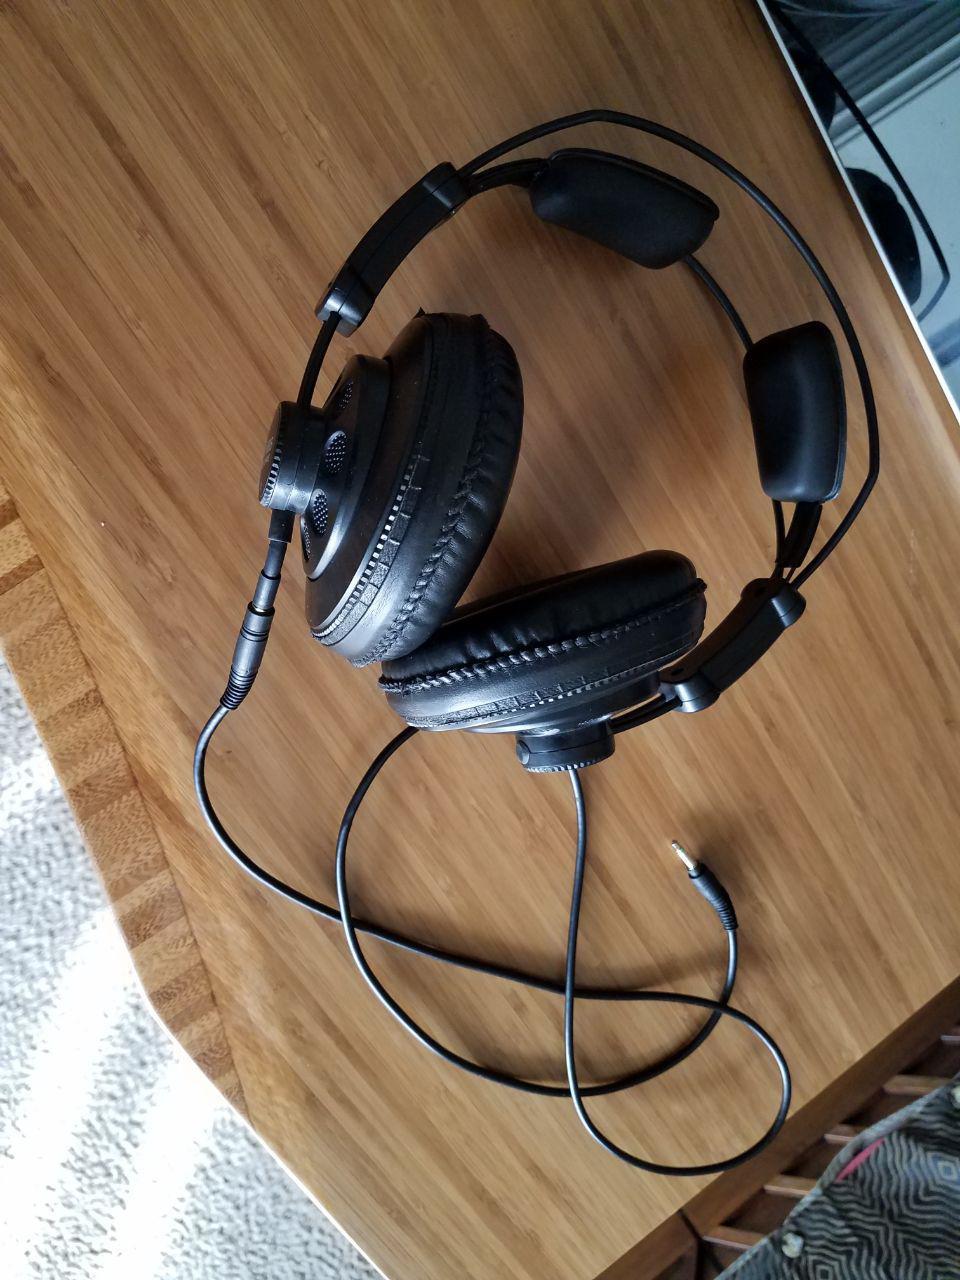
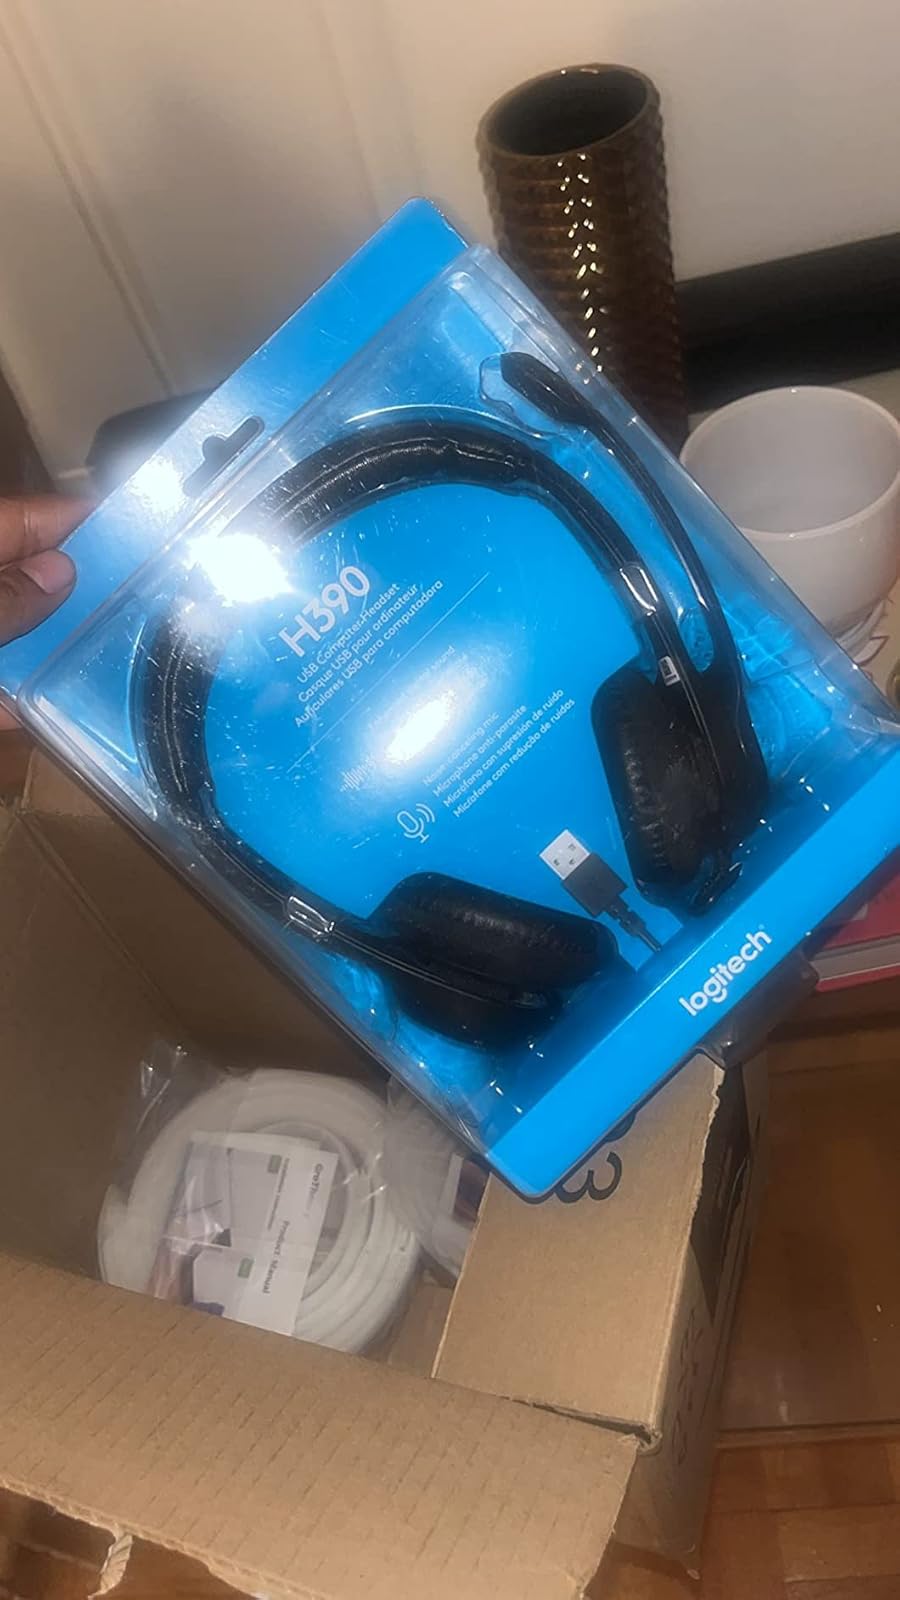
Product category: headphones
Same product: no